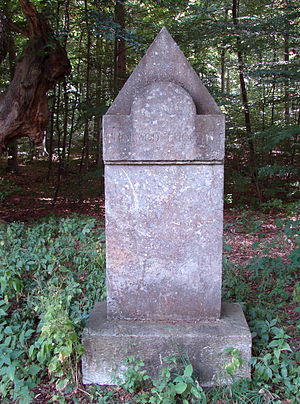
Thormod Torfæus / Sidste tid og død
Mindestøtte over Torfæus i norsk marmor fra Gjellebæk, udført af Johannes Wiedewelt og opsat i 1778 i Mindelunden ved Jægerspris slot.
Thormod Torfæus islandsk: Þormóður Torfason var en islandsk historiker, der særligt studerede islandsk og norsk historie.